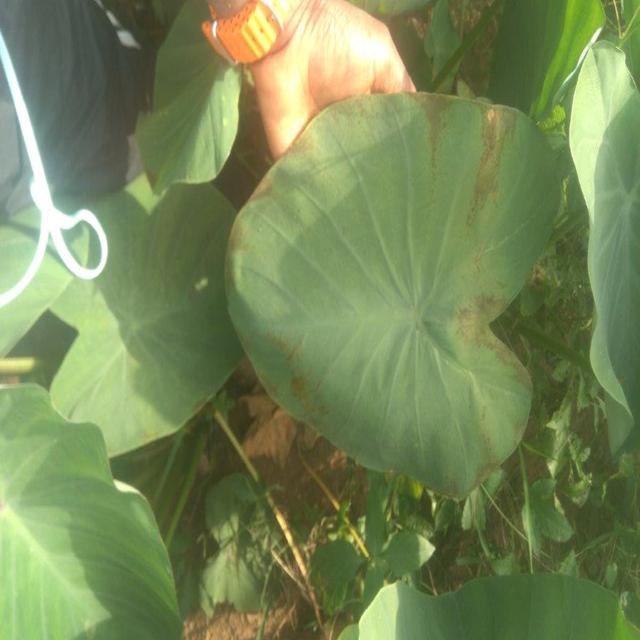
Label: Early_Blight